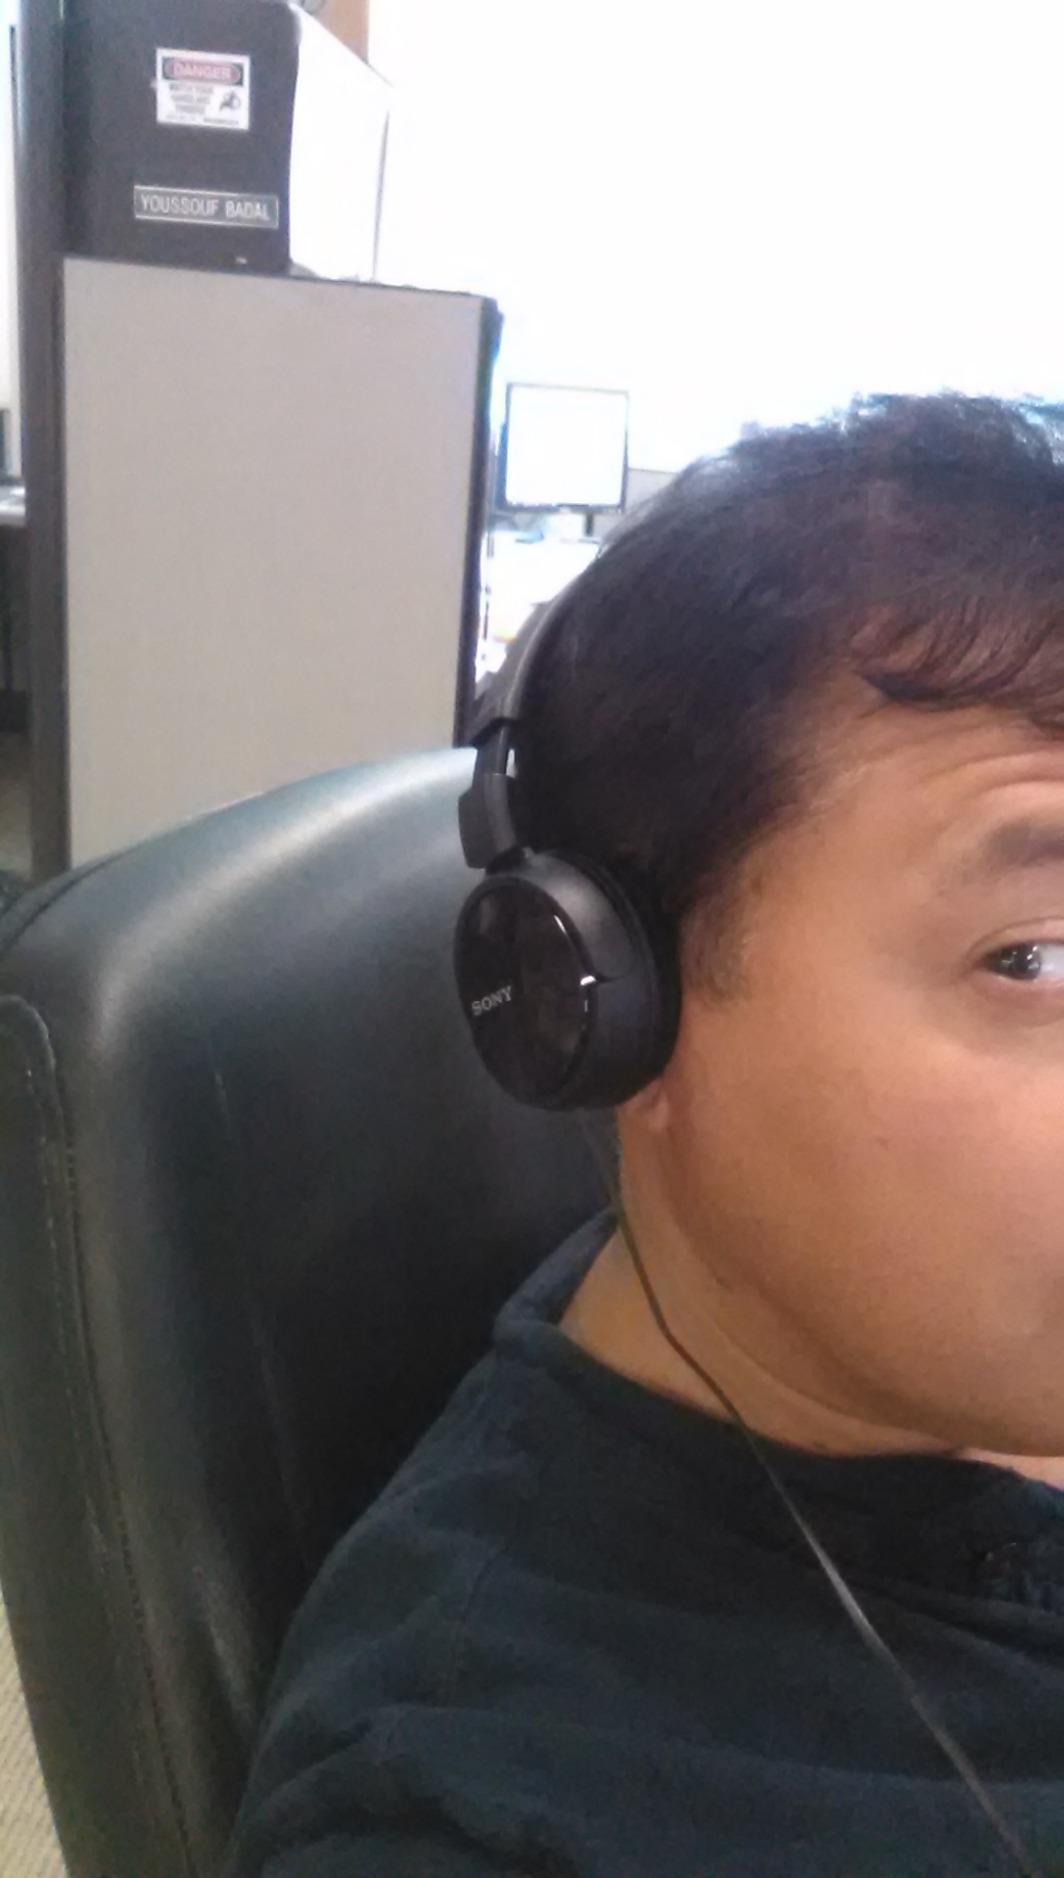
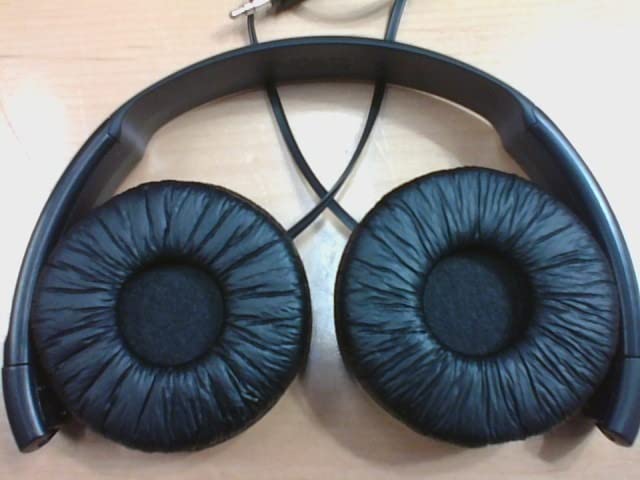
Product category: headphones
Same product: yes